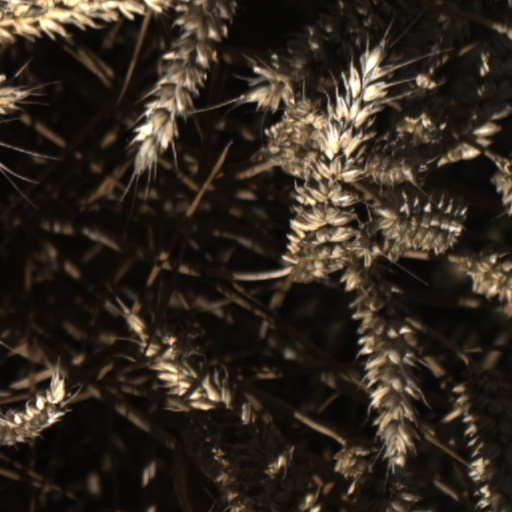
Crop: wheat